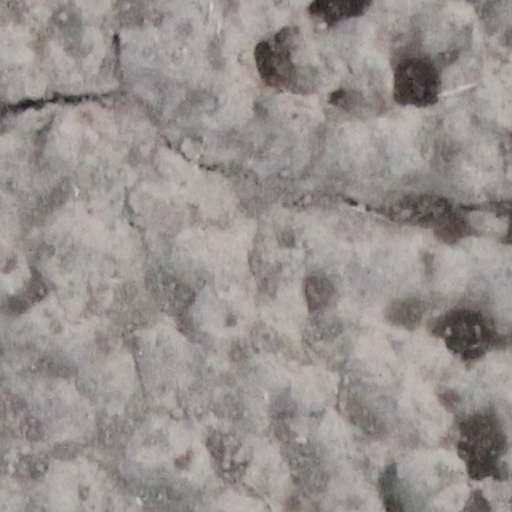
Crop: wheat